Pancharanga Kshetrams

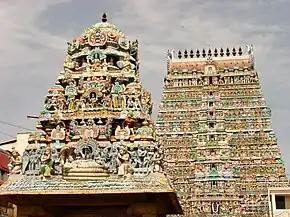
Gopuras of the temple in Kumbakonam

The Sarangapani Temple on the banks of the Kaveri River at Kumbakonam is one of the Divya Desams and is also one of the five Pancharangam Temples. Its location is in the Tanjore district of Tamil Nadu, India, about from the Kumbakonam railway station.